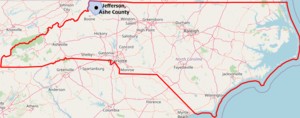
carte réalisée sur umap This map was created from OpenStreetMap project data, collected by the community. This map may be incomplete, and may contain errors. Don't rely solely on it for navigation.